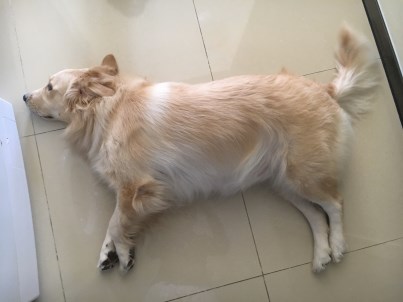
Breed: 5355-n000126-golden_retriever